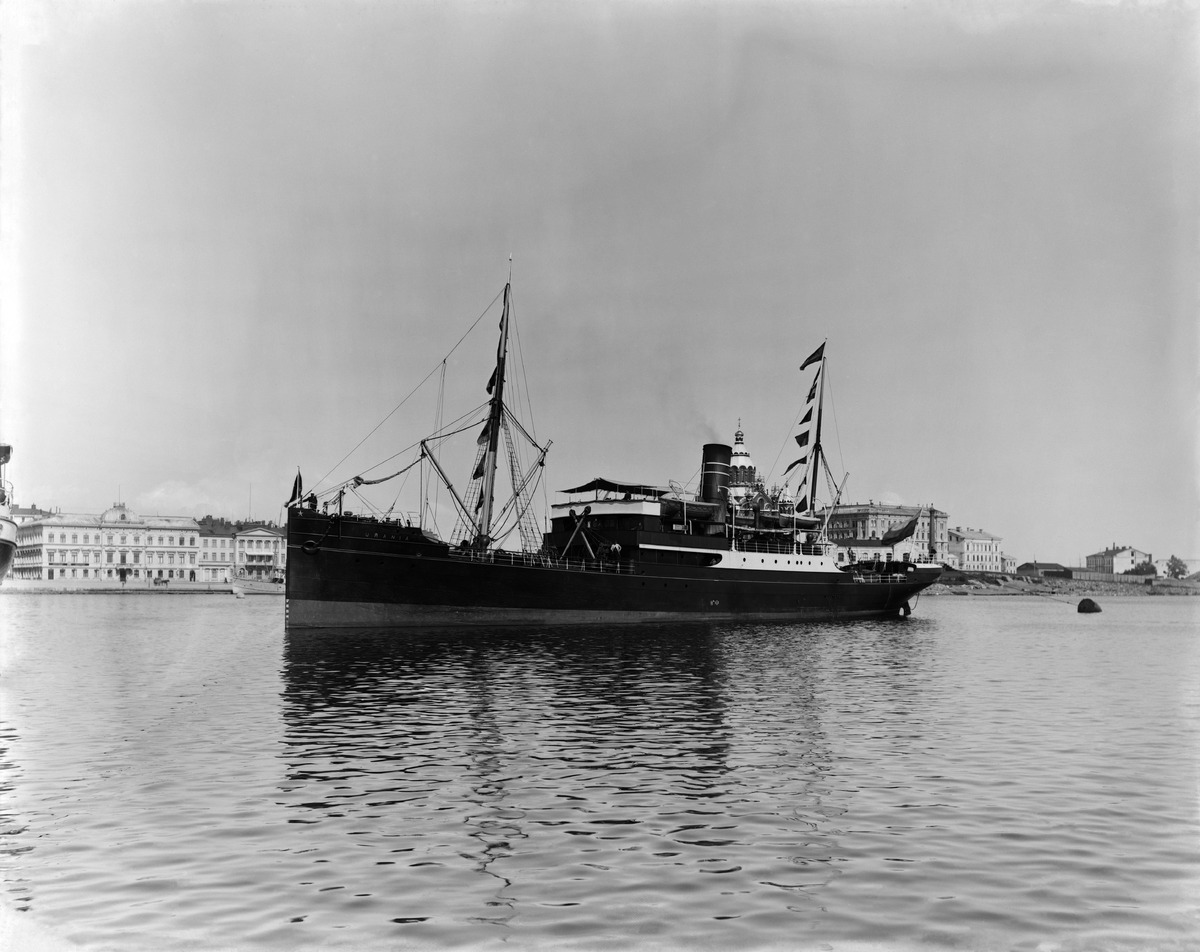
Höyrymatkustajalaiva S/S Urania satamassa Eteläsataman lahdella
sisällön kuvaus: Höyrymatkustajalaiva S/S Urania satamassa Eteläsataman lahdella. Aluksen savupiipun takaa pilkottaa Uspenskin katedraali, ja siitä oikealle näkyy enemmän Katajanokkaa. Vasemmalla puolella Pohjoisesplanadi 11, 9. Alus on lähellä lahden länsirantaa. mustavalkoinen
Ajankohta: kuvausaika 1900-luvun alku
Paikka: Suomi, Uusimaa, Helsinki, Kaartinkaupunki Helsinki, Eteläsatama
Aiheet: laivat höyrylaivat, henkilöliikenne, vesiliikenne meriliikenne, meri, lahdet, satamat